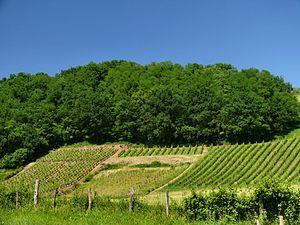
Vignoble AOC Irouléguy From author: ""Pris à Saint-Etienne de Baïgorry, Basse-Navarre, Pyrénées-Atlantiques, Aquitaine, Pays Basque, France, Juin 2009."""